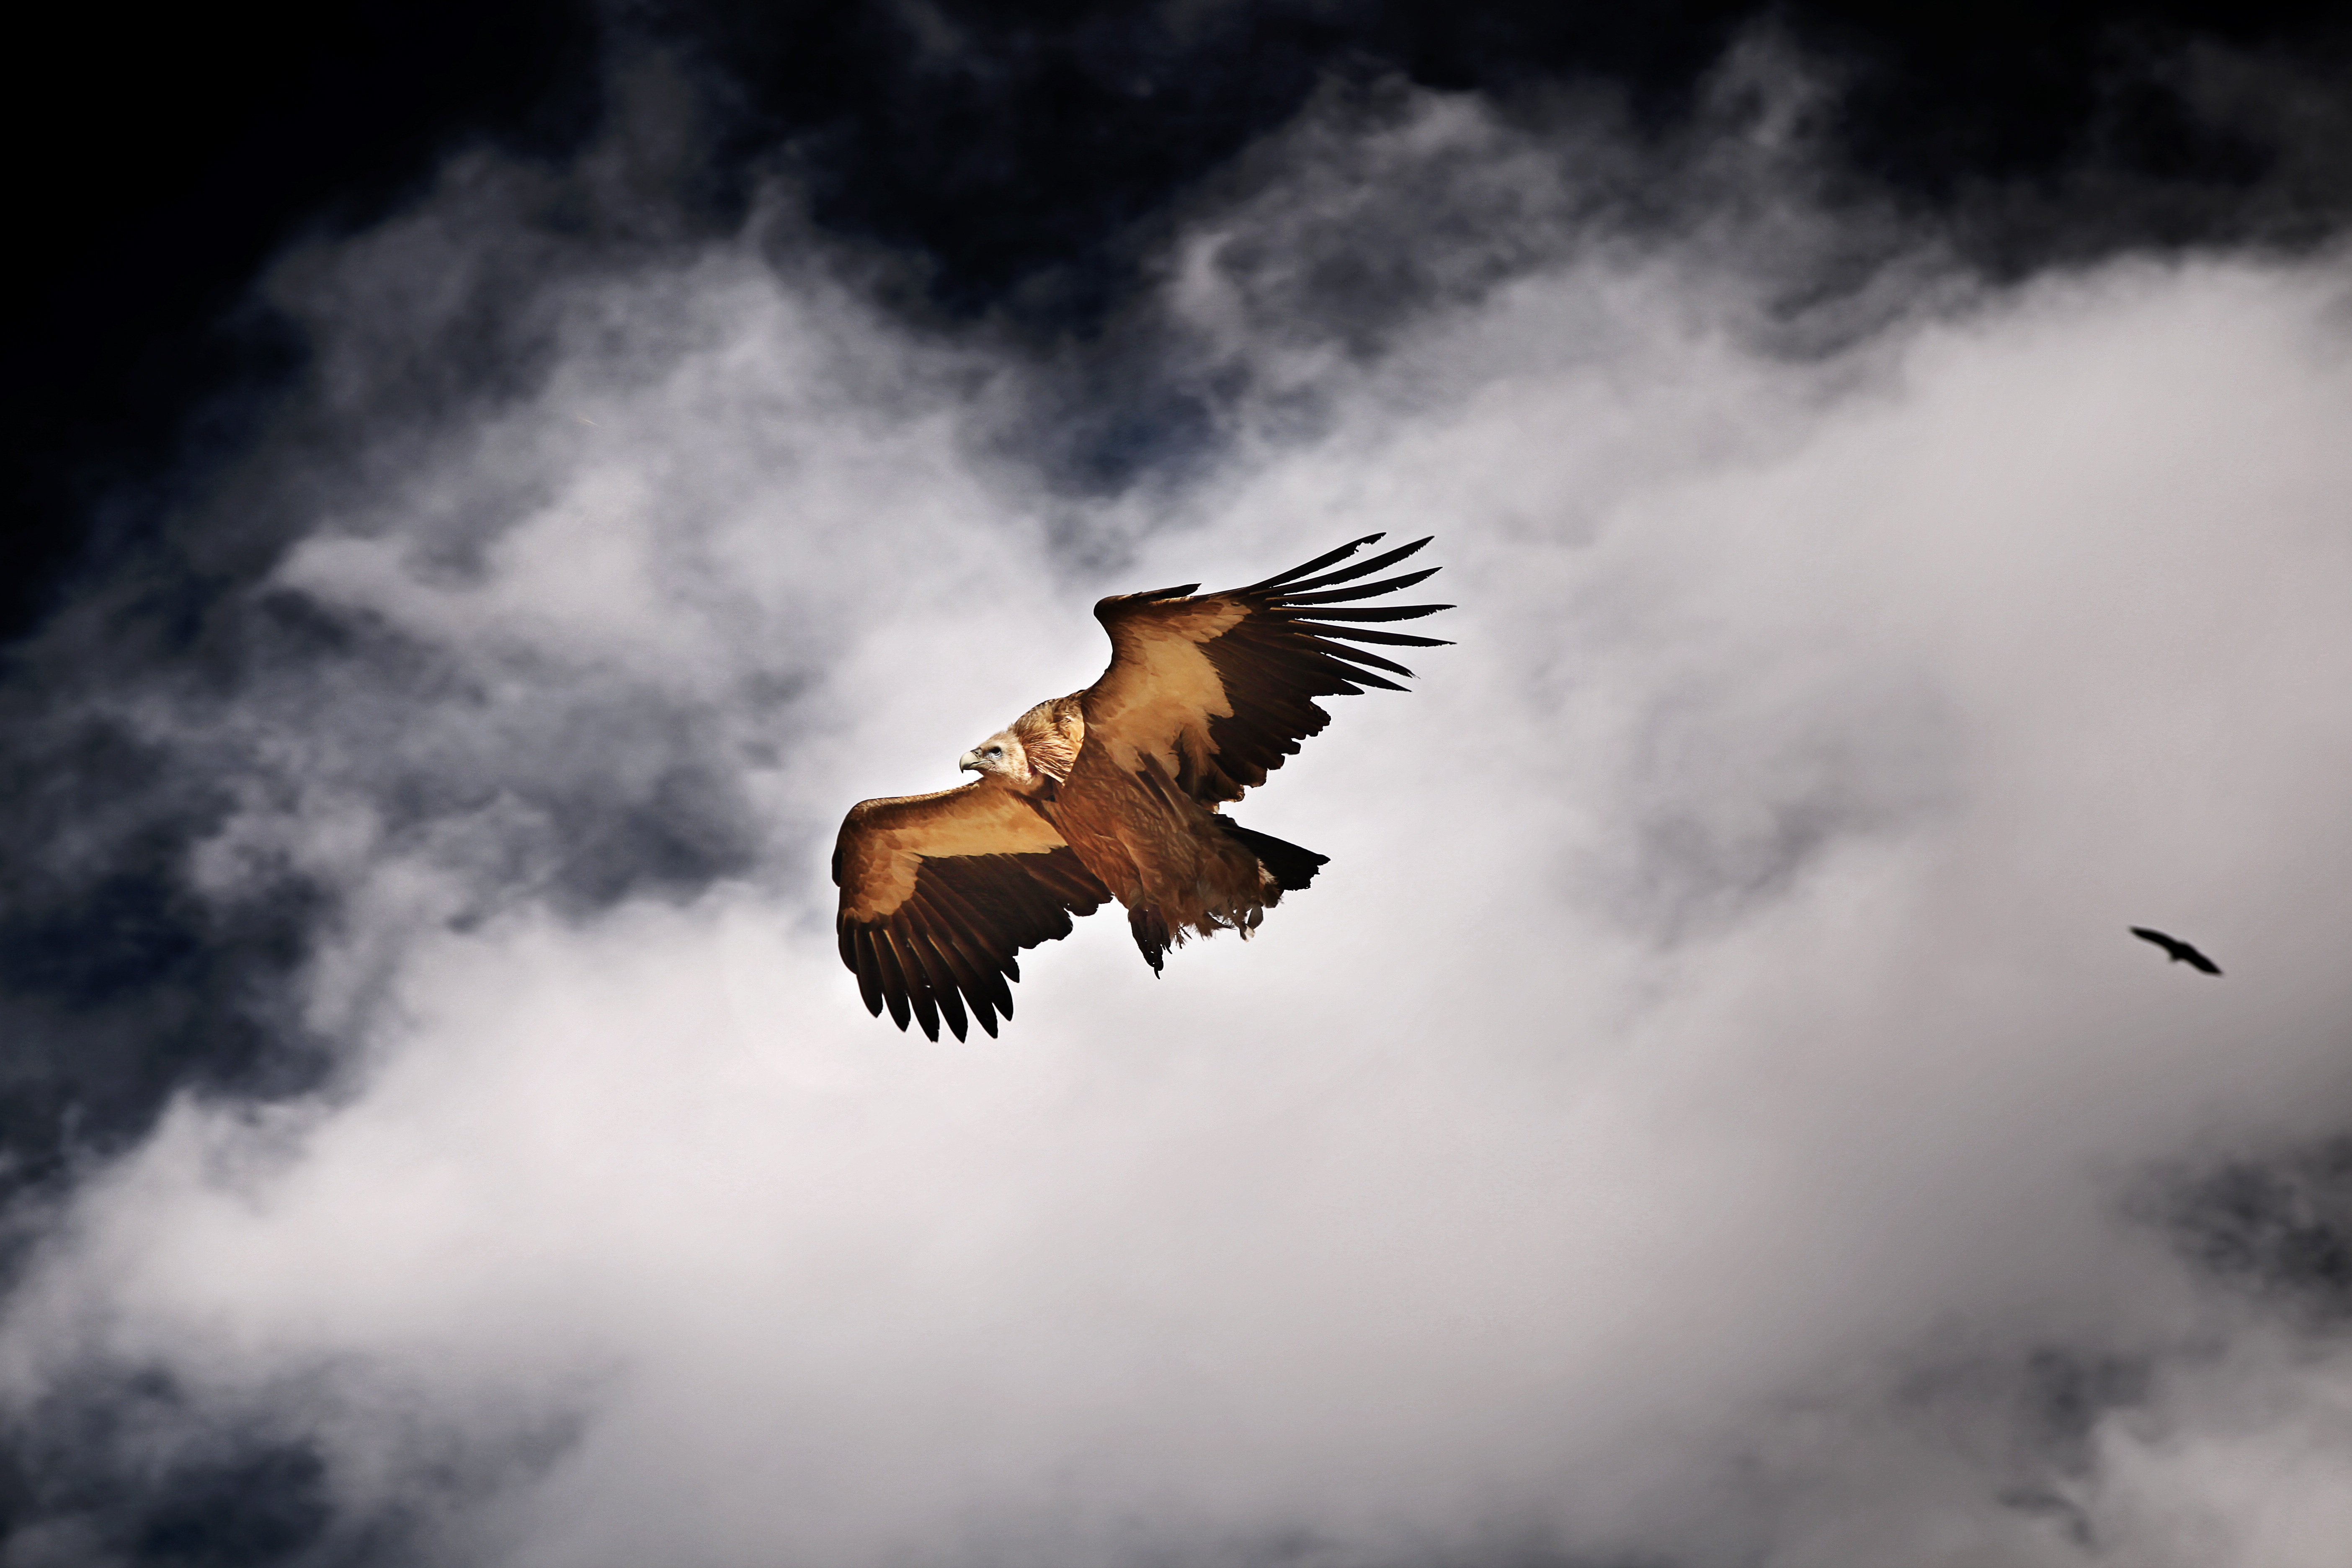
bird, wing, cloud, sky, flight, eagle, bird of prey, bald eagle, vertebrate, seda, vulture, falcon, tibetan, atmosphere of earth, flying vulture